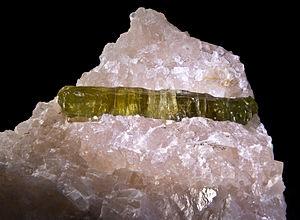
Fluorapatite (Apatite-(CaF)) Var.Trilliumite- Cristal biterminé sur calcite Localité
L'apatite est un nom générique désignant des phosphates hexagonaux de composition assez variable, Ca₅(PO₄)₃. Trois espèces sont reconnues par l'IMA, nommées selon l'anion prévalent :
Les pierres fines sont des pierres gemmes non classées parmi les quatre pierres précieuses. Bien que parfois appelées semi-précieuses, ce terme est interdit dans le commerce, en France, par un décret du 14 janvier 2002.